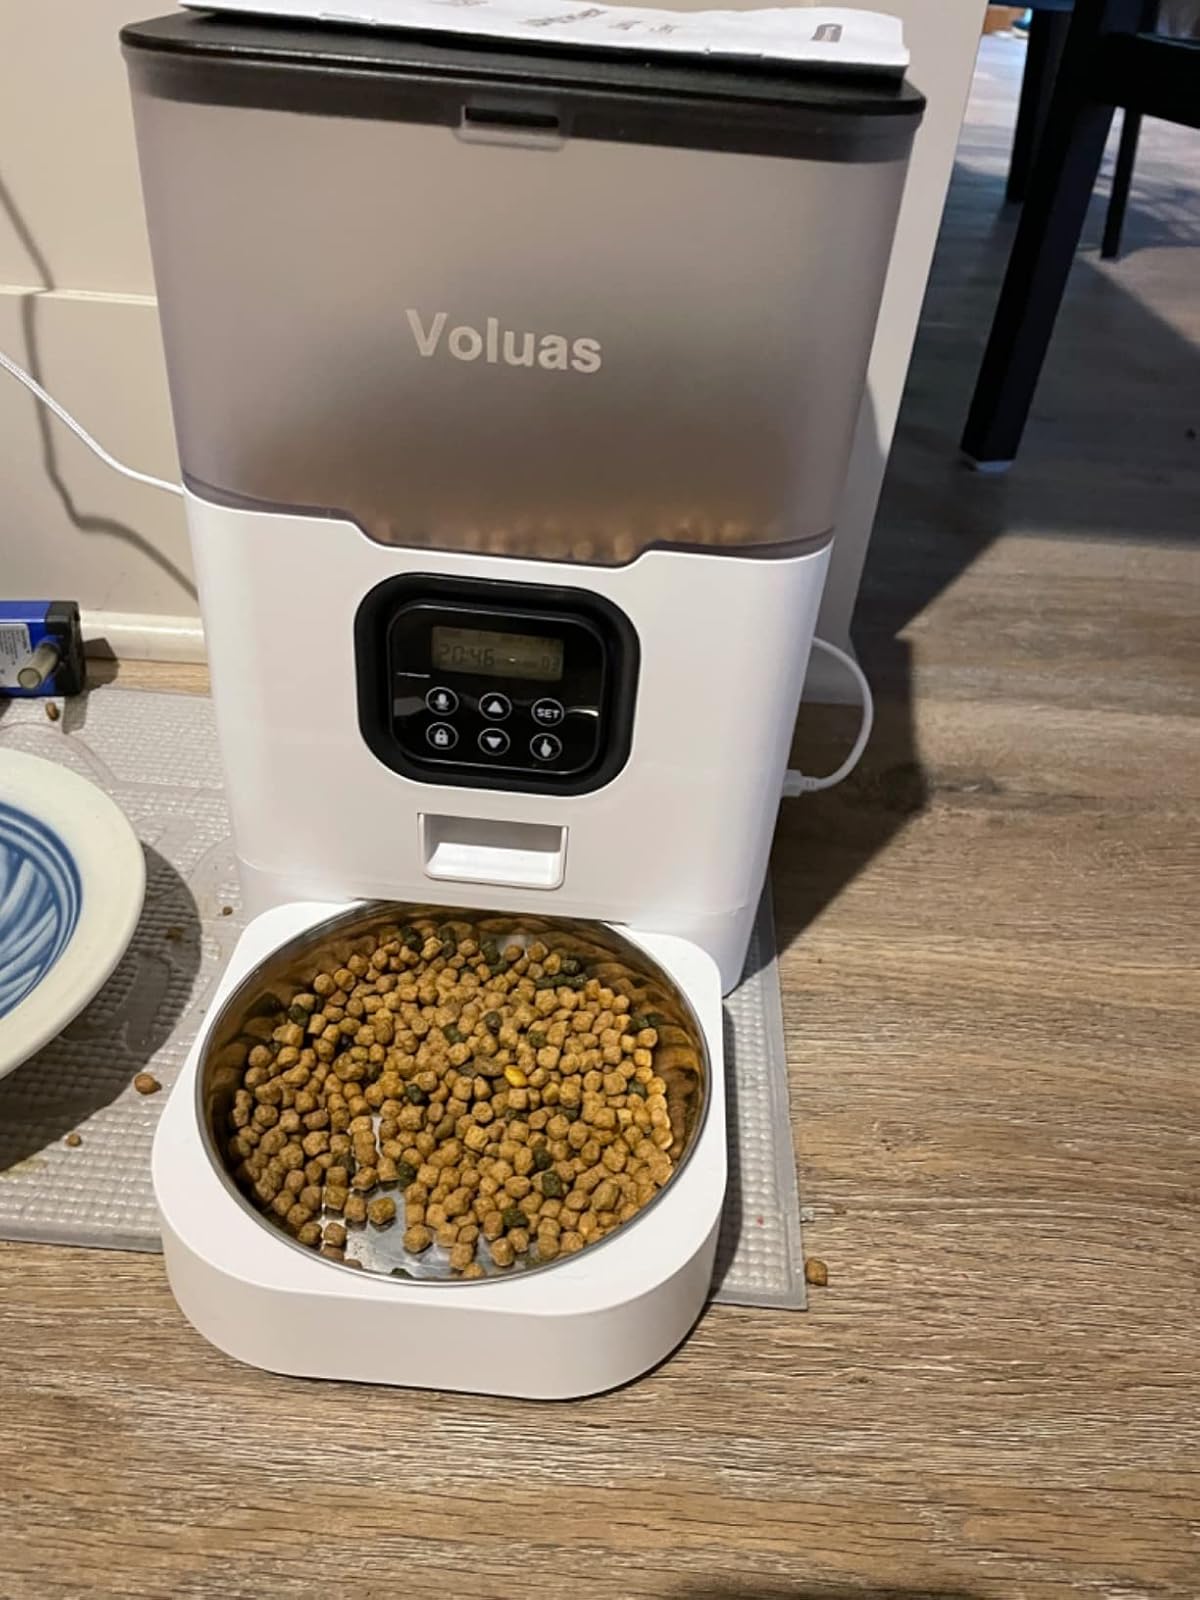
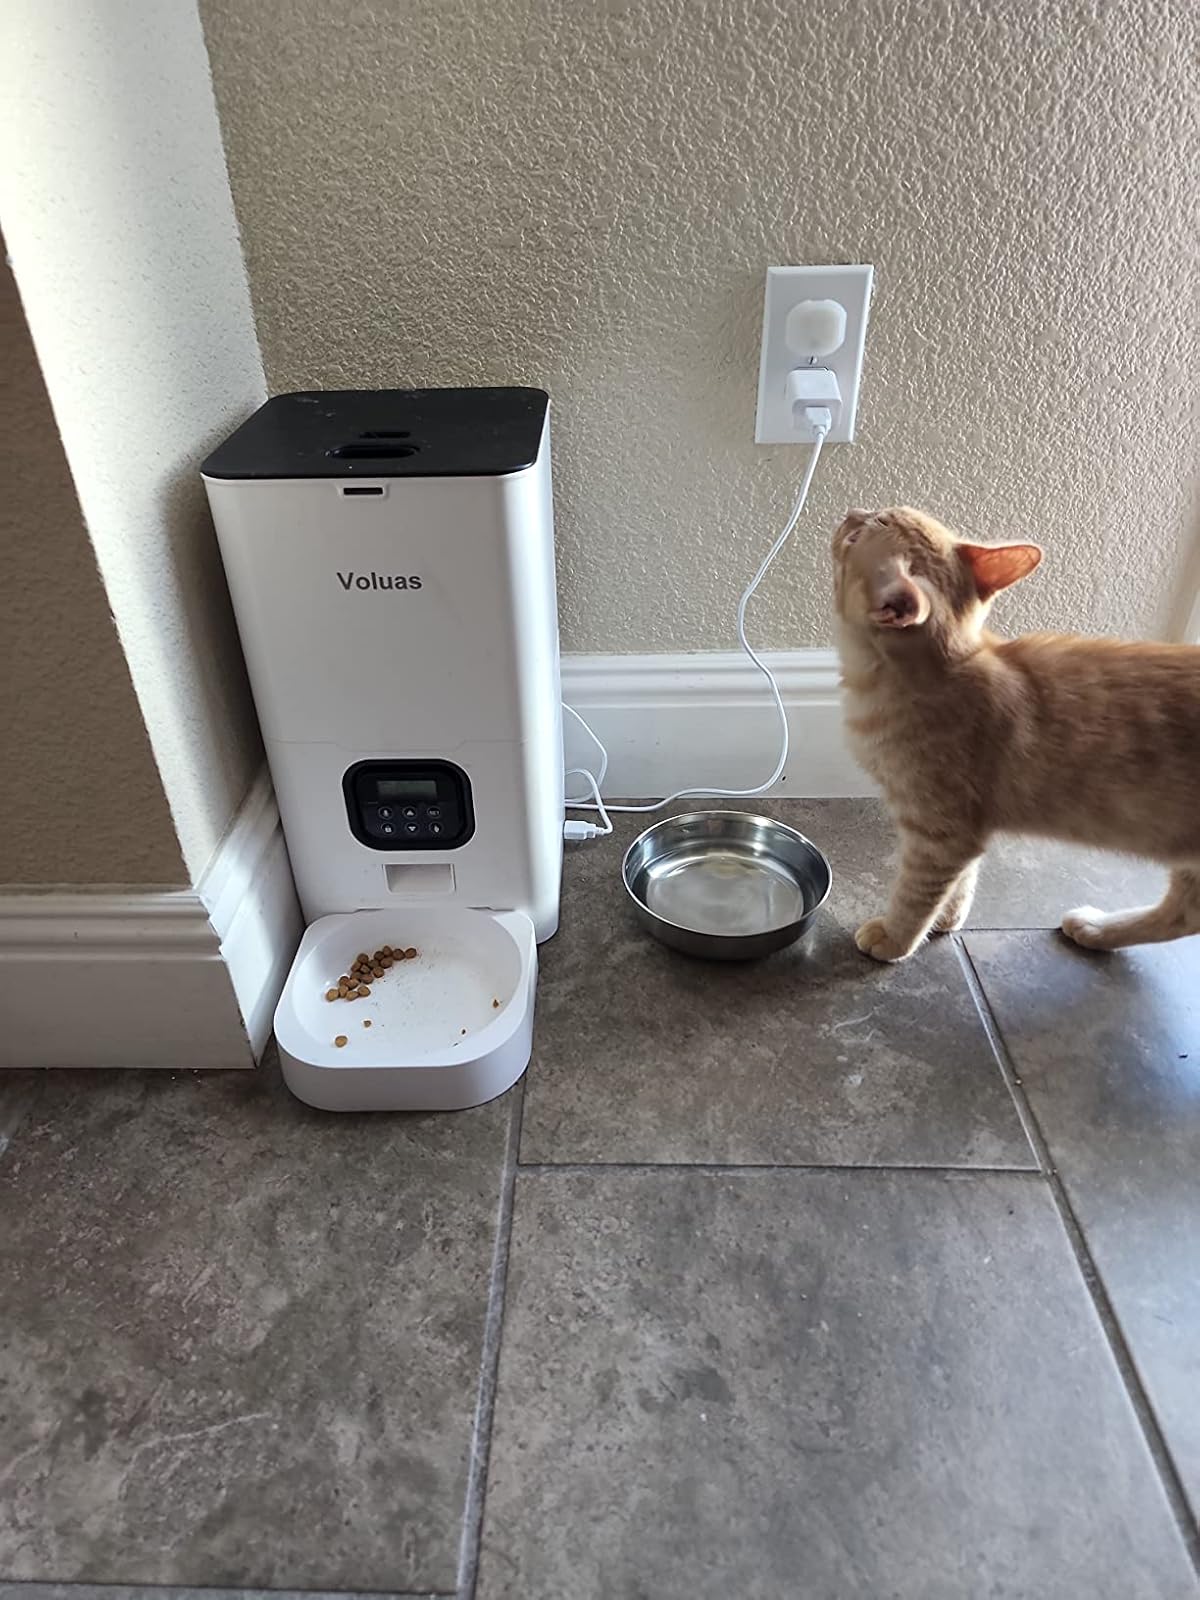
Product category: items_feeder
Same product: no